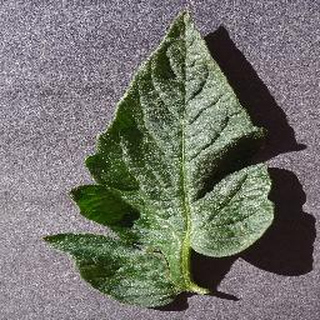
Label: healthy_tomato